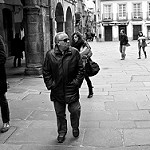
Label: street